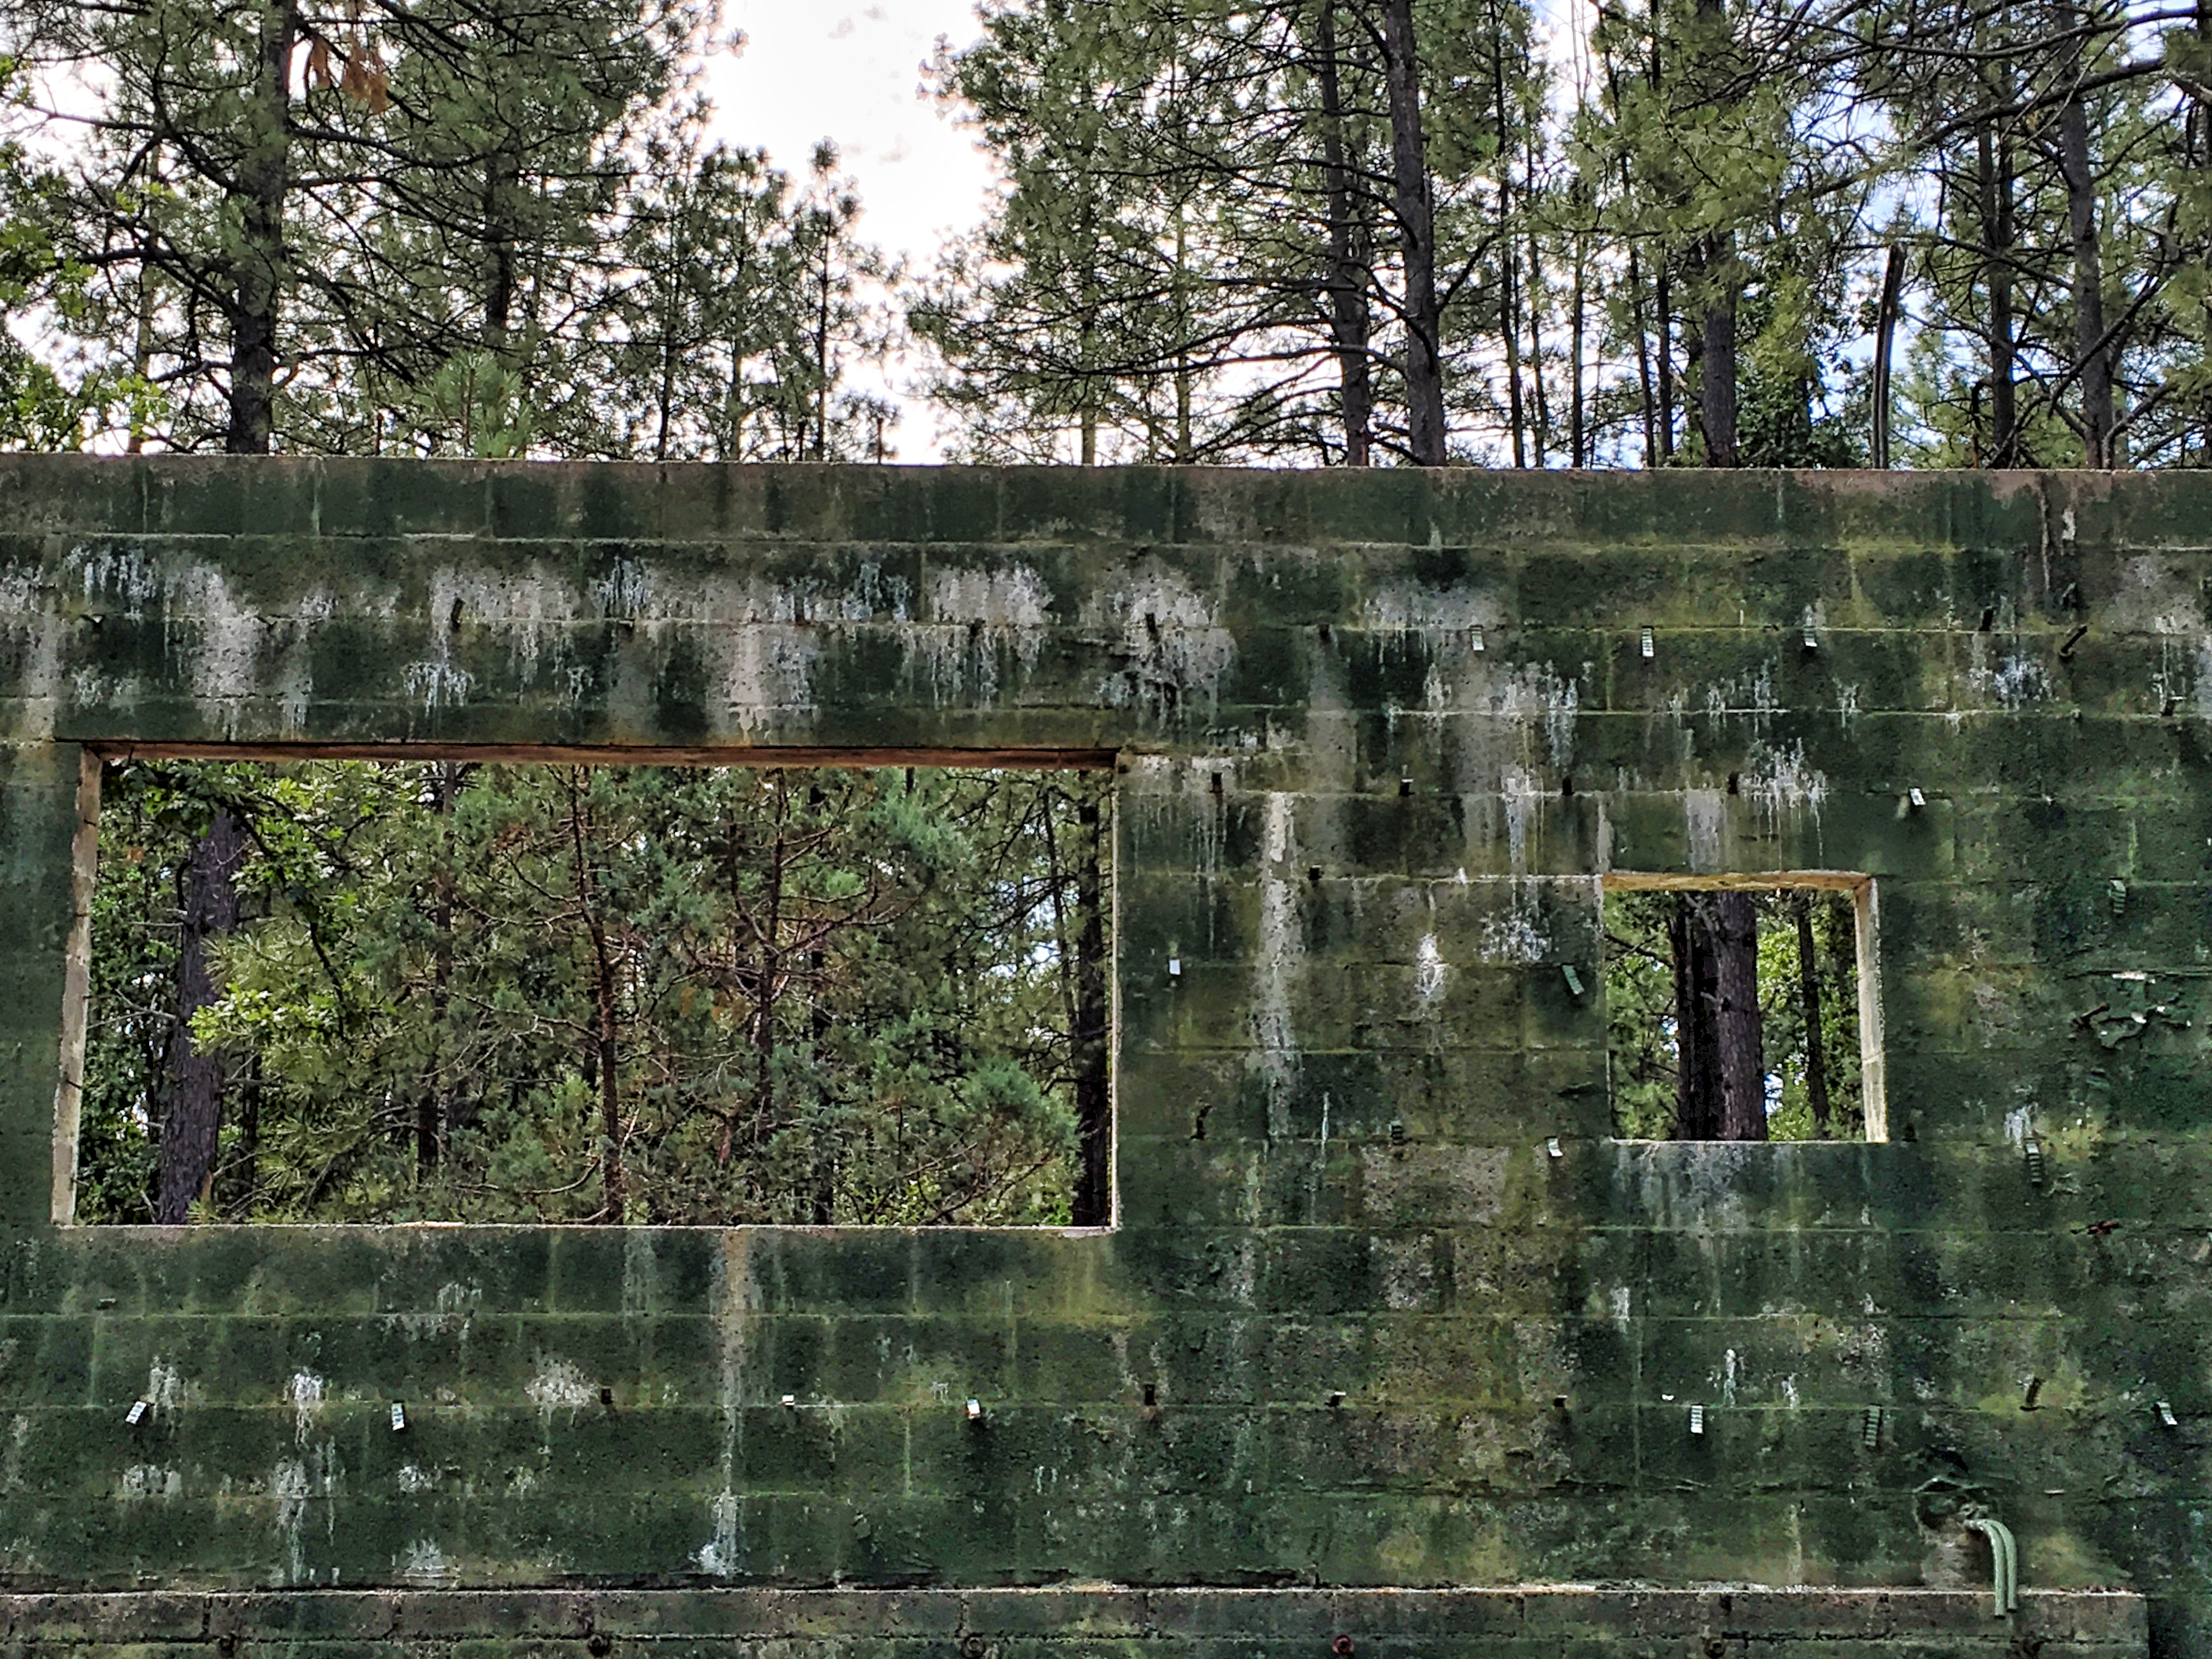
tree, wall, cemetery, waterway, ruins, estate, 2016366, urban area